Carl Kotchian

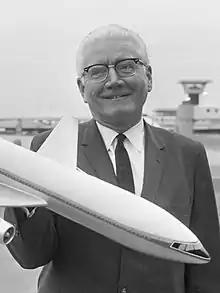
Archibald Carl Kotchian with a model of the L-1011 TriStar (1967)

Archibald Carlisle Kotchian (July 17, 1914 – December 14, 2008), known as Carl or A.C., was an American business executive who served as the president of Lockheed Corporation. His admission of paying millions of dollars in bribes to foreign government officials led to the jailing of Japan's prime minister and political upheaval in several countries in the 1970s.